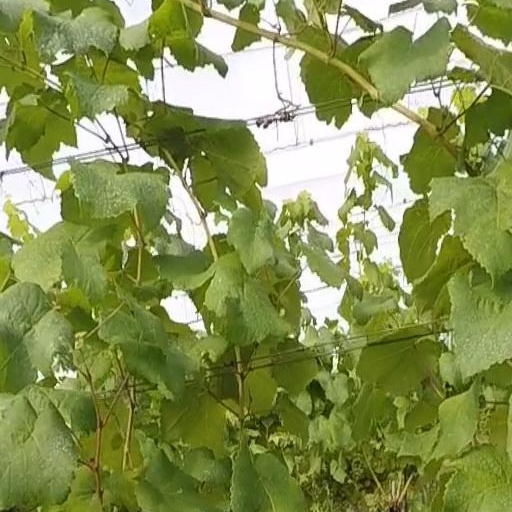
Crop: grape